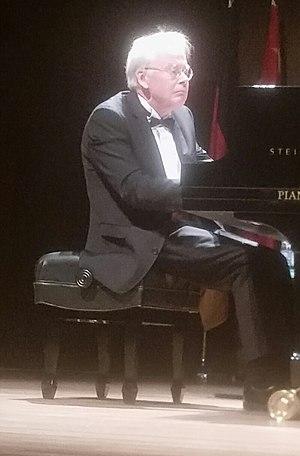
Ma photo de David Owen Norris à Montréal, Québec, Canada au salle Bourgie de la MBAM.
David Owen Norris, FSA, né en 1953, est un pianiste, compositeur, universitaire et présentateur de radio britannique.